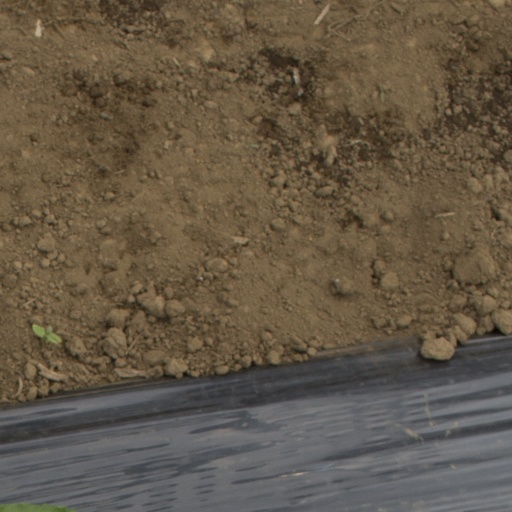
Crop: Jerusalem artichoke